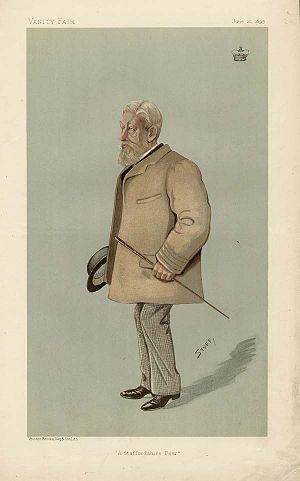
Arthur Wrottesley, 3ᵉ baron Wrottesley, est un pair britannique et un politicien libéral.